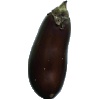
Label: eggplant